New Coeln House

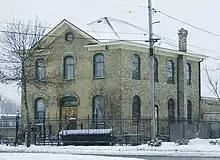
New Coeln House, still operating on the border of General Mitchell Field

The New Coeln House, also known as Deuster's Saloon and by other names, is a two-story brick Italianate-styled village inn, built between 1840 and 1850 in New Coeln, Wisconsin, which has since been annexed into Milwaukee. New Coeln was then a hamlet of German farmers, who mostly immigrated from the Rhineland. It probably initially had a tavern and living quarters downstairs and sleeping rooms upstairs. The first building, from the 1840s, functioned as a weigh station and inn for farmers traveling between Racine and Milwaukee counties.